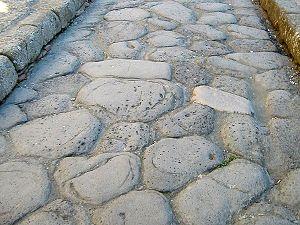
Herculanum était une ville romaine antique située dans la région italienne de Campanie, détruite par l'éruption du Vésuve en l'an 79 apr. J.-C., conservée pendant des siècles dans une gangue volcanique et remise au jour à partir du XVIIIᵉ siècle par les Bourbon-Deux-Siciles qui régnaient sur Naples.